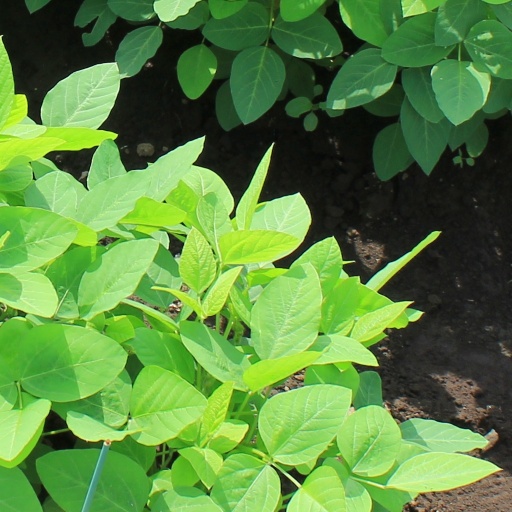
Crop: soybean